Mark Sanchez (basketball)

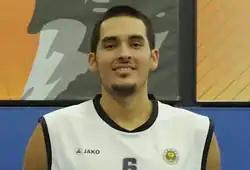
Sanchez as a member of Aris Leeuwarden in 2011

Aris Leeuwarden signed Sanchez for the 2010–11 season, and later he re-signed to also play the 2011–12 season for Aris.